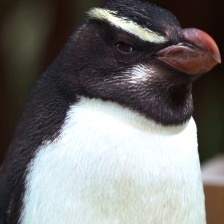
Species: FIORDLAND PENGUIN
Scientific name: EUDYPTES PACHYRHYNCHUS
ImageNet parent category: king_penguin